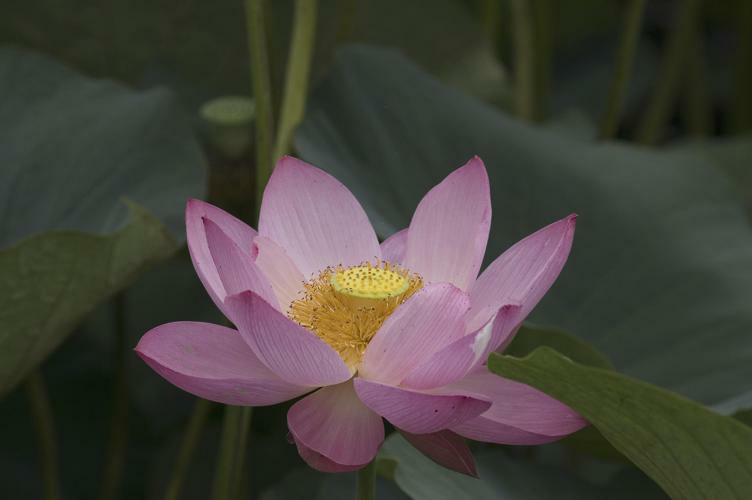
Flower: lotus